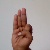
The image shows a hand gesture representing the letter 'F' in Indian Sign Language.